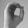
ASL letter: O